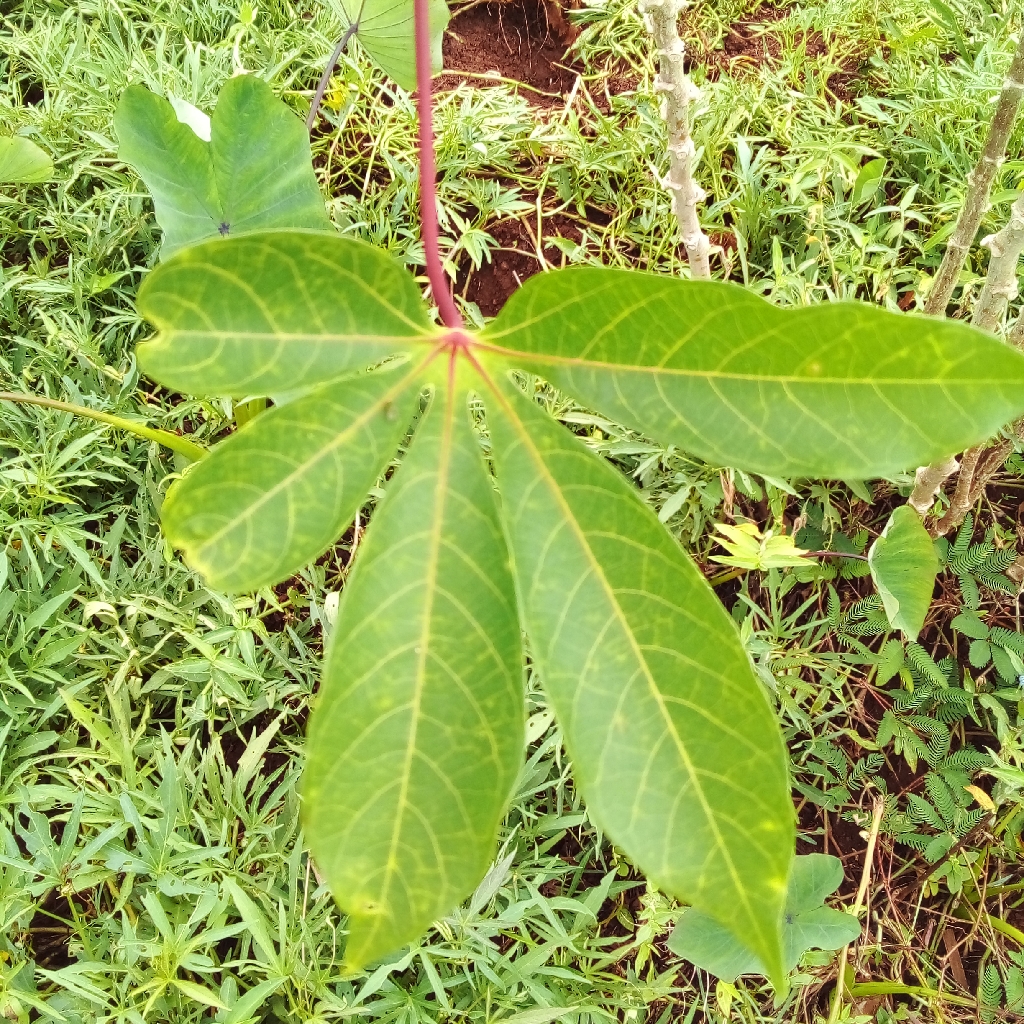
Label: cassava brown streak disease (cbsd)